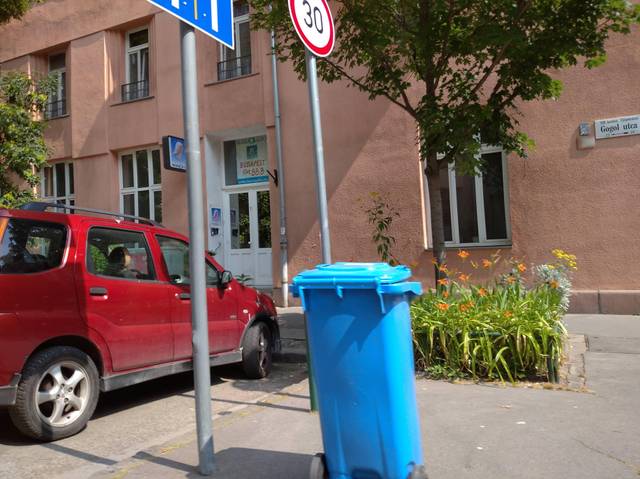
Region: Hungary
Coordinates: 47.52, 19.059